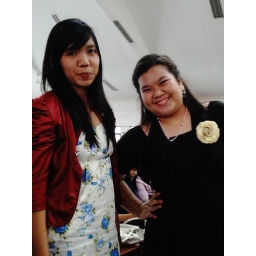
i'm in flower red's dress with my lovey dovey nancy :)